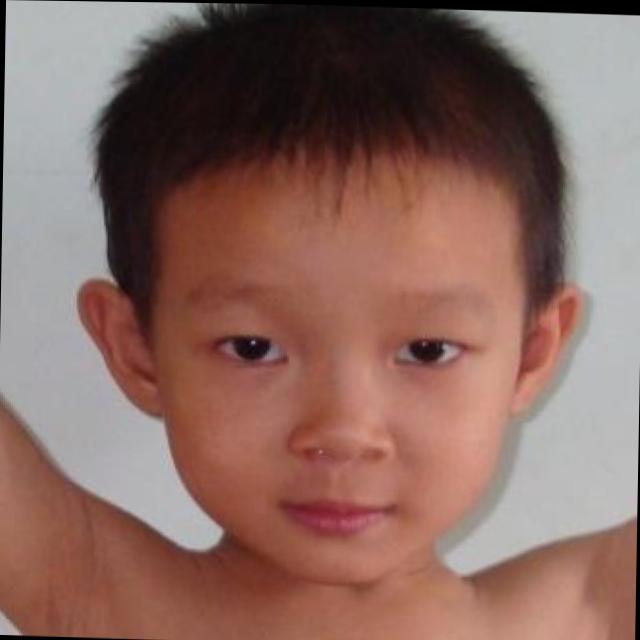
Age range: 0-12